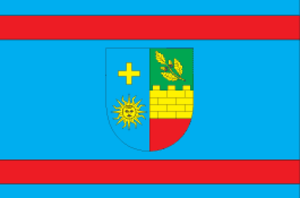
Tchetchelnyk ou Tchetchelnik est une commune urbaine sur la rivière Savranka, dans l'oblast de Vinnytsia, en Ukraine.
Charhorod ou Chargorod est une ville de l'oblast de Vinnytsia, en Ukraine, et le centre administratif du raïon de Charhorod. Sa population s'élevait à 6 981 habitants en 2014.
Le raïon de Charhorod est une subdivision administrative de l'oblast de Vinnytsia, dans l'Ouest de l'Ukraine. Son centre administratif est la ville de Charhorod.